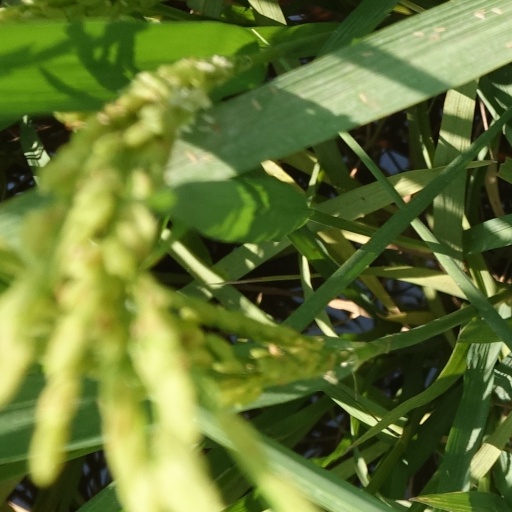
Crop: rice